Ruhe-Tawhid, Nafye Obudiate GheireKhoda

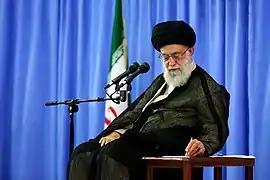
Seyyed Ali Khamenei, whose book "Ruhe-Tawhid, Nafye Obudiate GheireKhoda" was published in 1977 for the first time

Ruhe-Tawhid, Nafye Obudiate GheireKhoda (i.e.: The Spirit of Tawhid [Monotheism], Rejection of non-God Obedience) (Persian: روح توحید، نفی عبودیت غیر خدا) is the name of a book/article from Iran’s supreme leader, Seyyed Ali Khamenei (Persian: سید علی خامنه ای), which was published in 1977 for the first time. This book was provided by him in response to a student's question and likewise to a query which was asked: “What is the practical role of believing in Tawhid, in the human life?”.